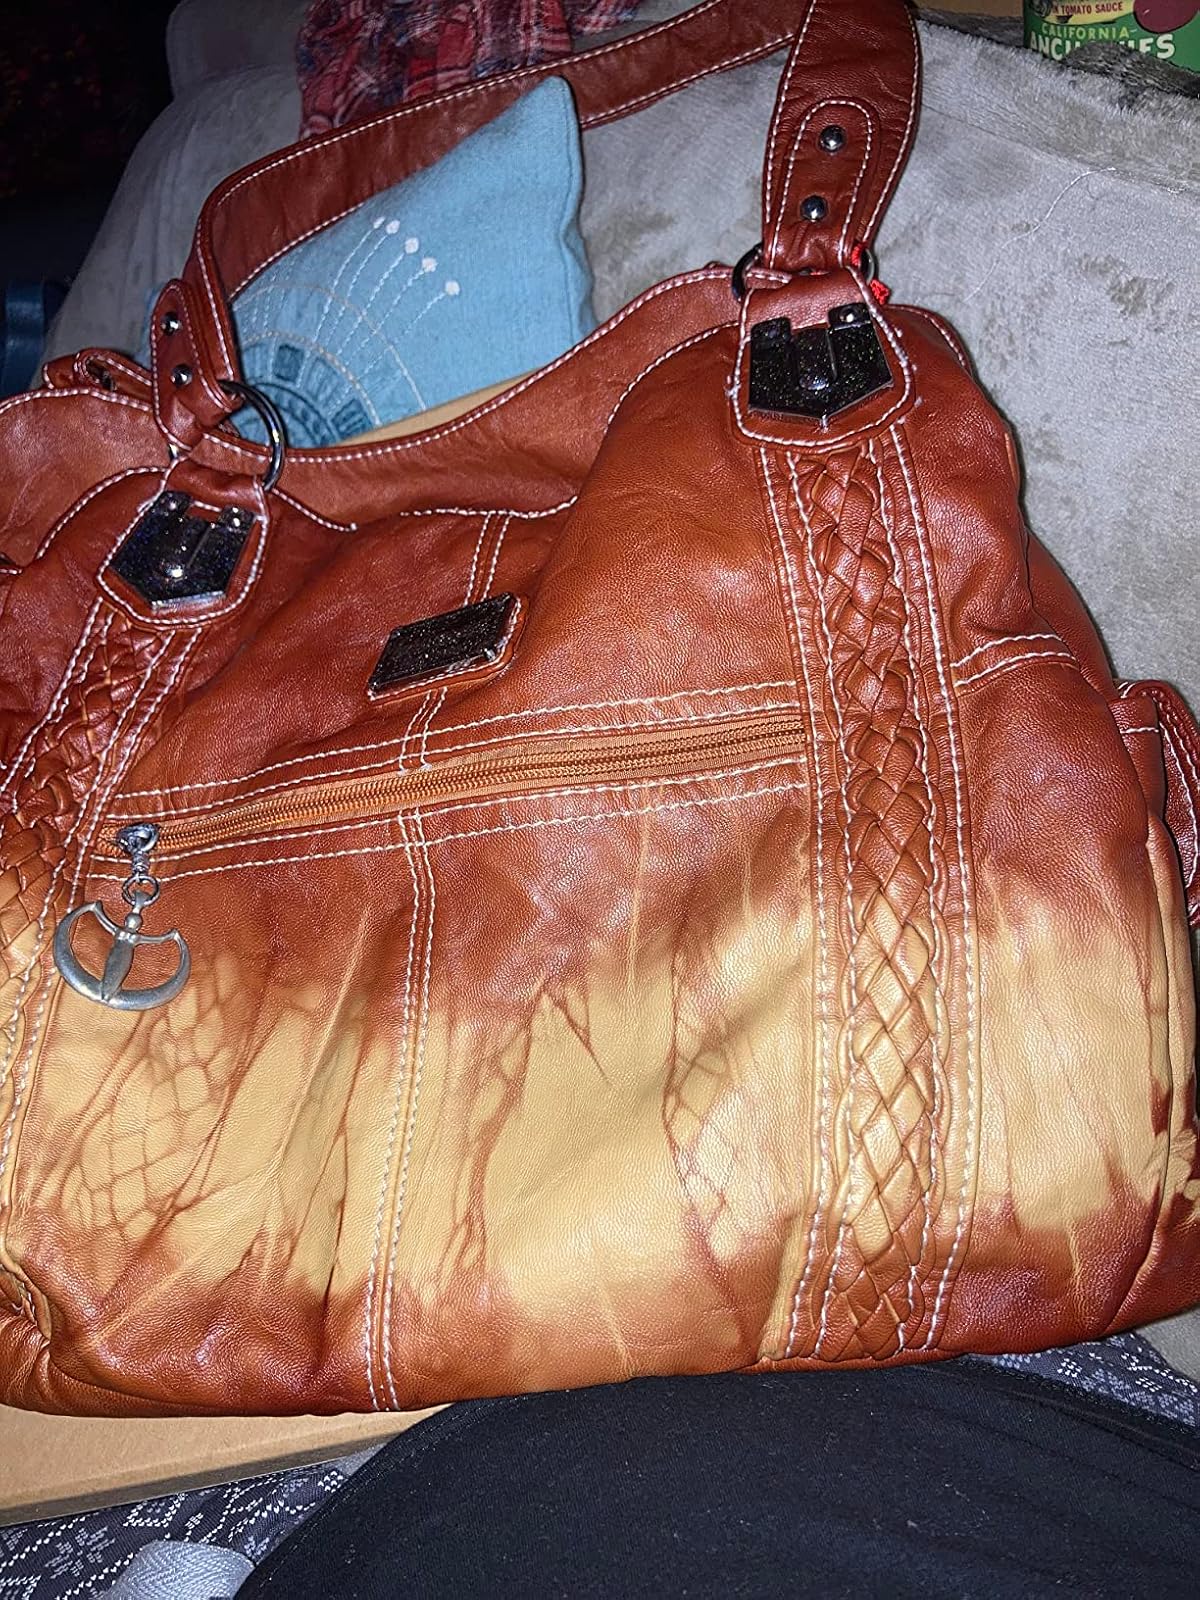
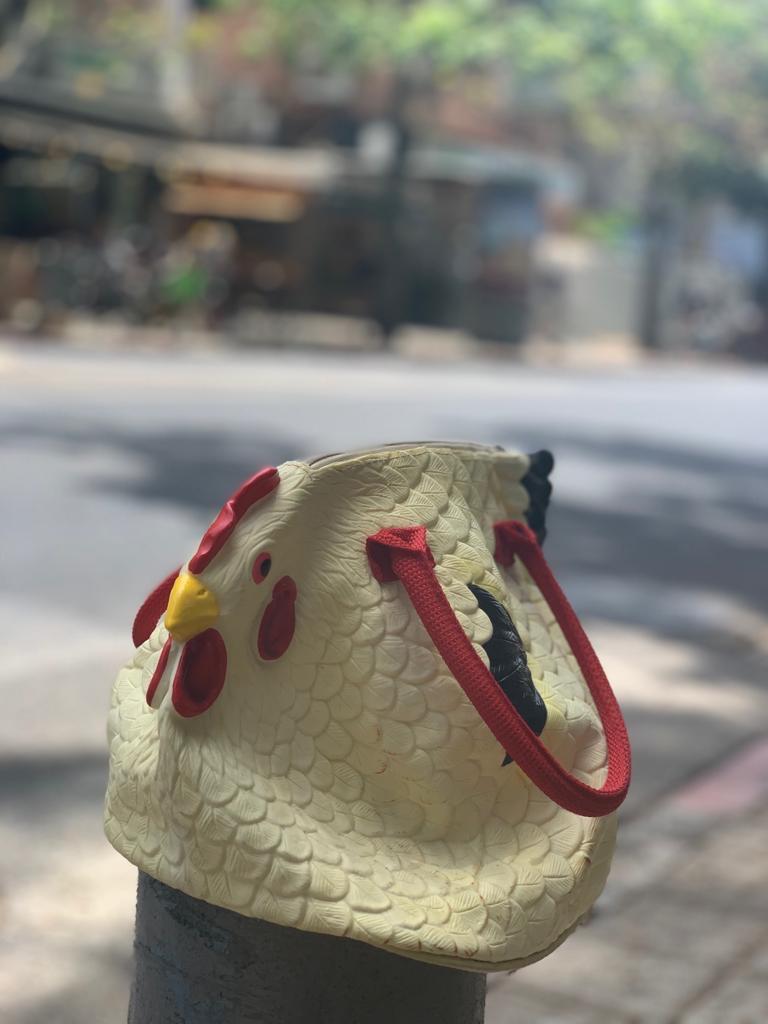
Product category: accessories_handbag
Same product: no